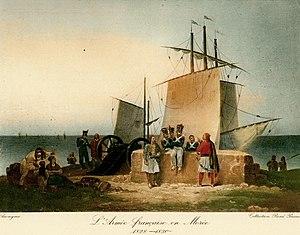
L’expédition de Morée est le nom donné à l’intervention terrestre de l’armée française dans le Péloponnèse entre 1828 et 1833, lors de la guerre d'indépendance grecque, afin de libérer la région des forces d'occupation turco-égyptiennes. Elle est également accompagnée d'une expédition scientifique mandatée par l'Institut de France.